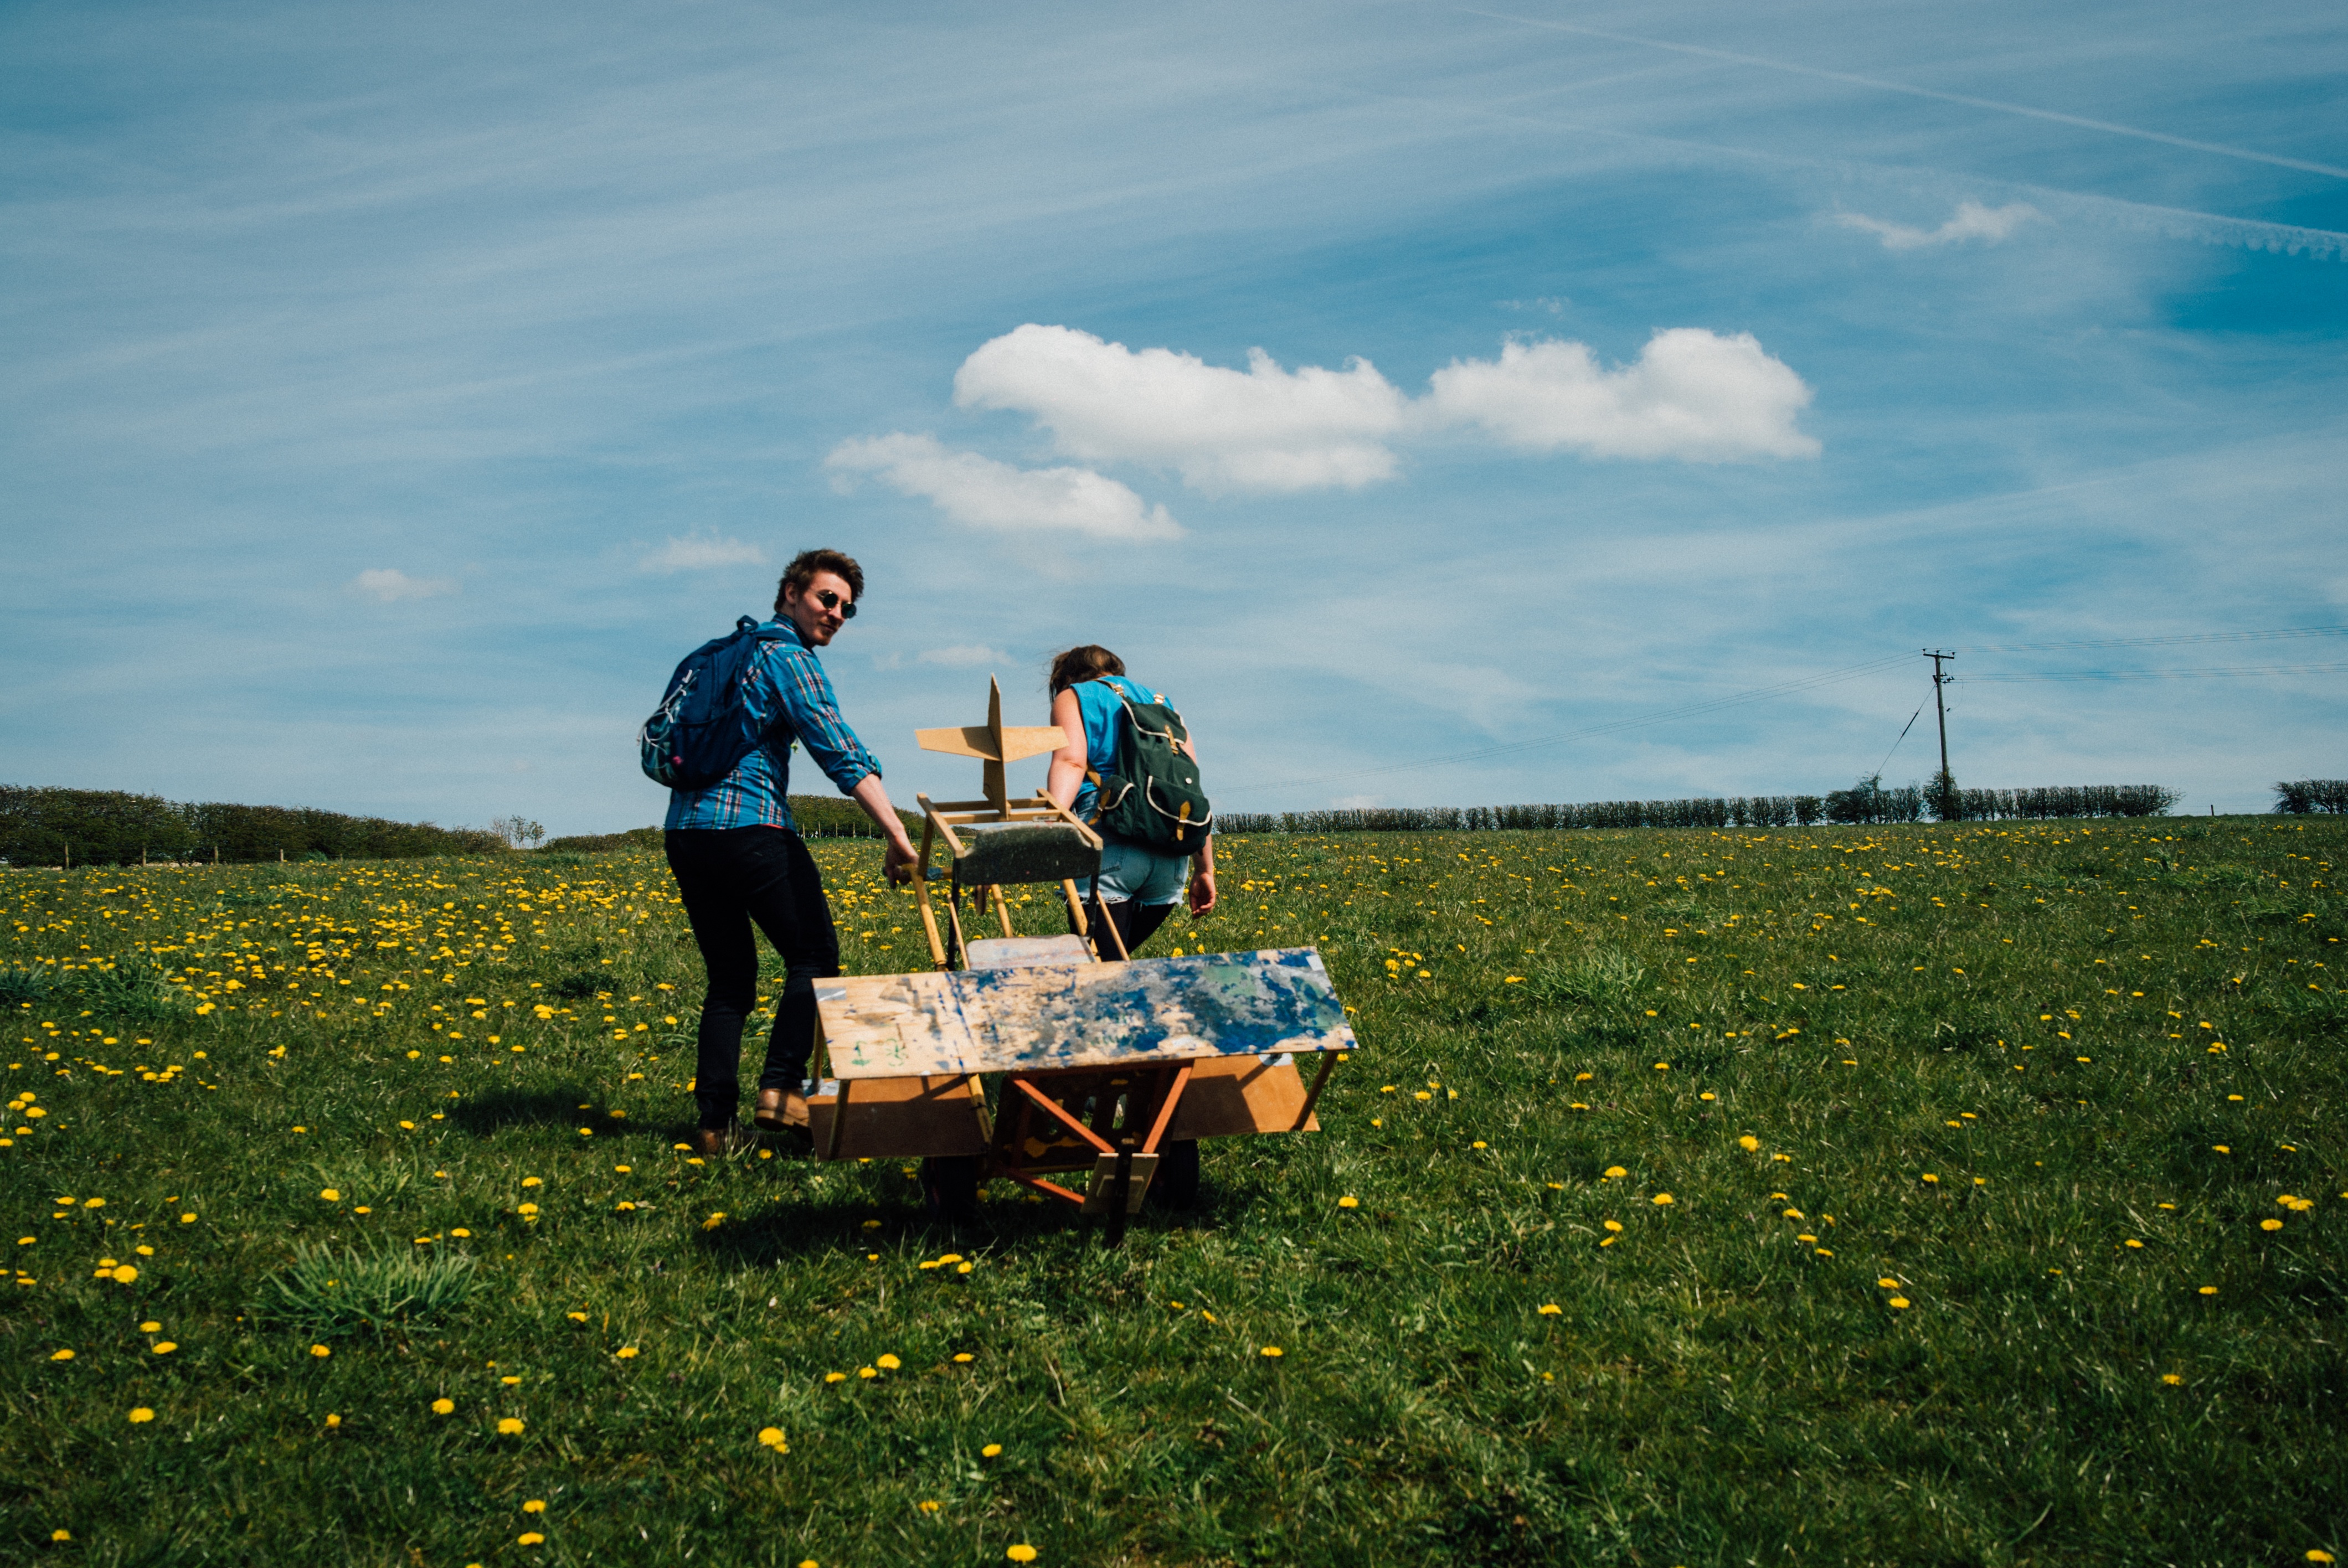
grass, mountain, field, meadow, agriculture, grassland, rural area